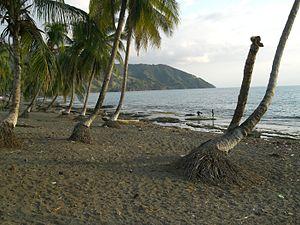
La bataille des Irois se déroula pendant la Révolution haïtienne.
Les Irois est une commune d'Haïti, située dans le département de Grand'Anse, arrondissement d'Anse-d'Ainault.